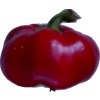
Label: red_pepper